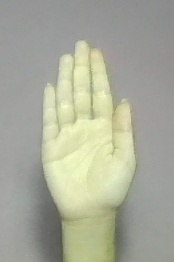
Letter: seen